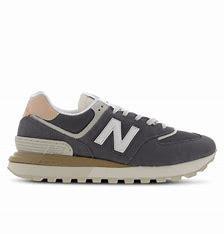
Brand: New
Model: Balance New Balance 574 Marathon